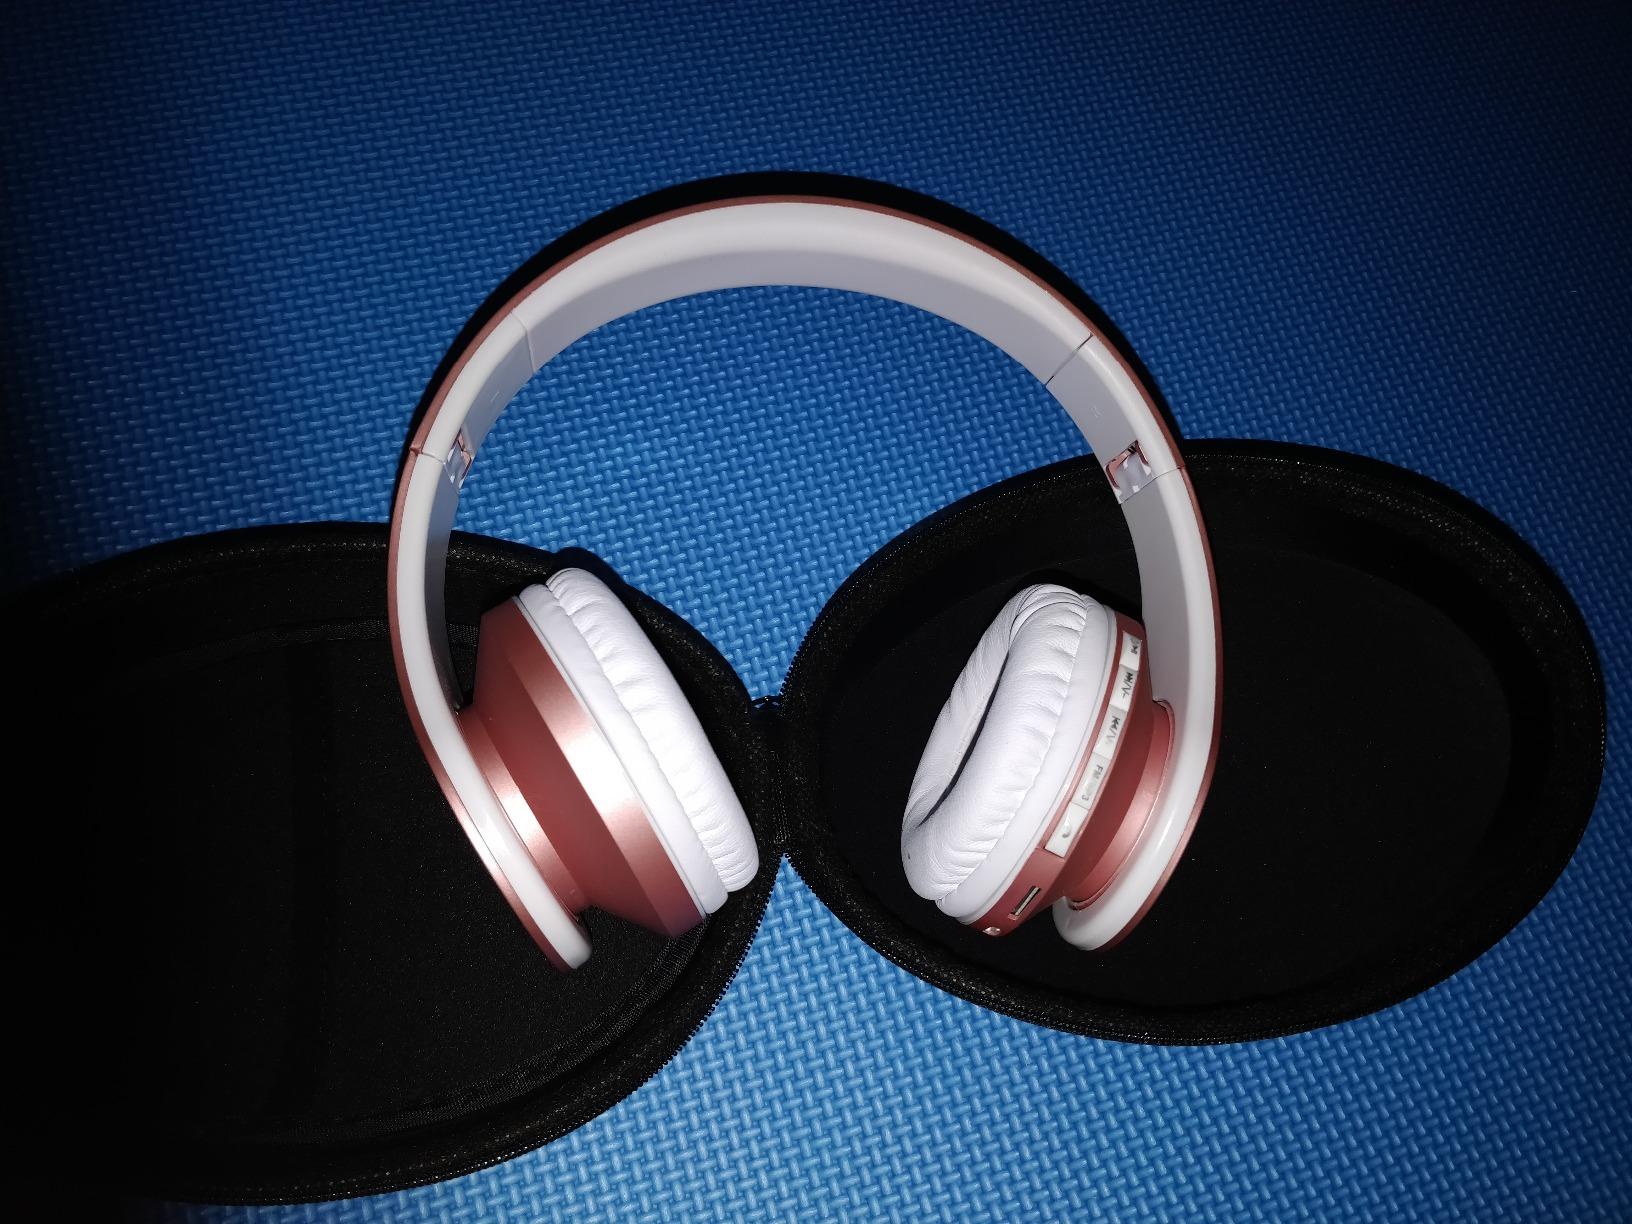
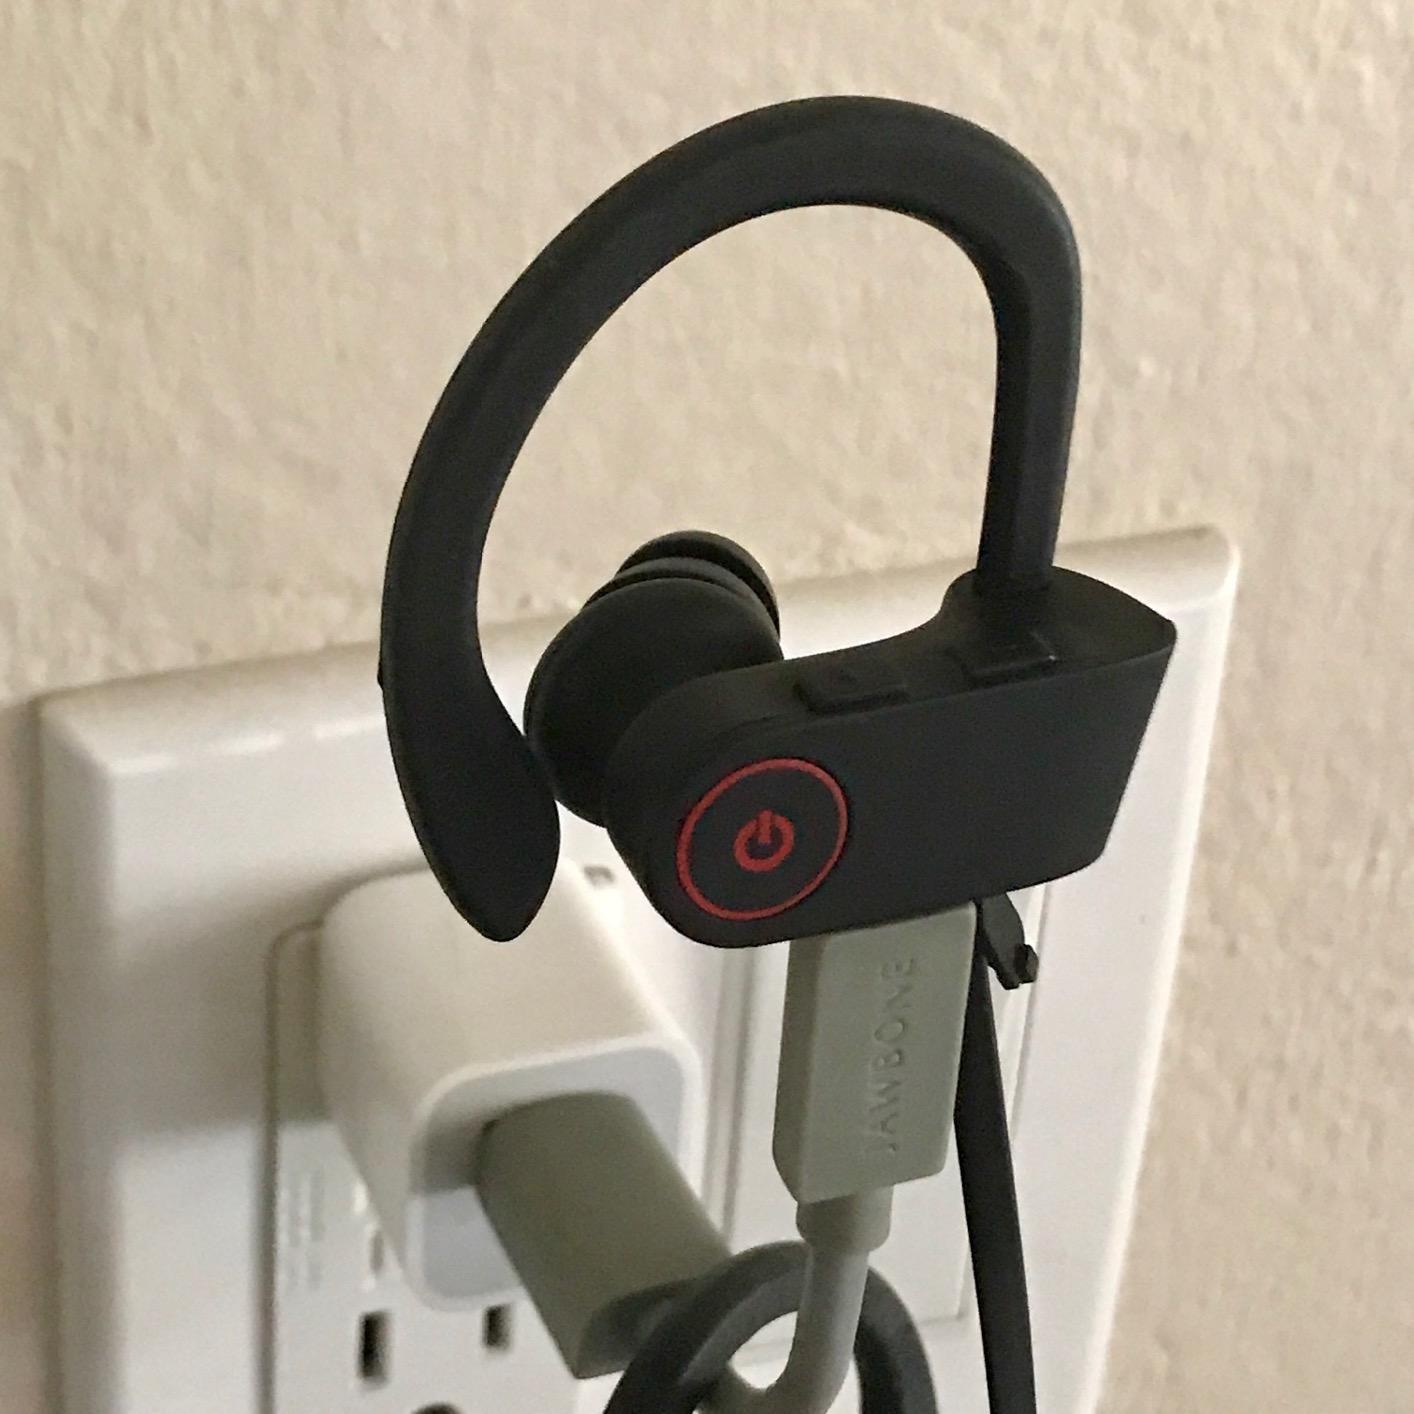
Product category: headphones
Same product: no